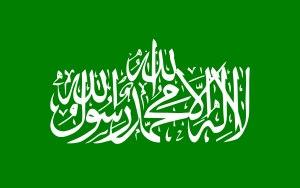
Le Hamas, acronyme partiel de harakat al-muqâwama al-'islâmiya, est un mouvement islamiste palestinien constitué d'une branche politique et d'une branche armée, principalement actif à Gaza. Créé en 1987 par Sheikh Ahmed Yassin, Abdel Aziz al-Rantissi et Mohammed Taha, tous trois issus des Frères musulmans, sa charte affirme que « la terre de Palestine est une terre islamique ». Il prône la destruction de l'État d'Israël et l'instauration d'un État islamique palestinien sur tout le territoire de l'ancienne Palestine mandataire, avant de demander « l’établissement d’un État palestinien entièrement souverain et indépendant dans les frontières du 4 juin 1967, avec Jérusalem pour capitale ».